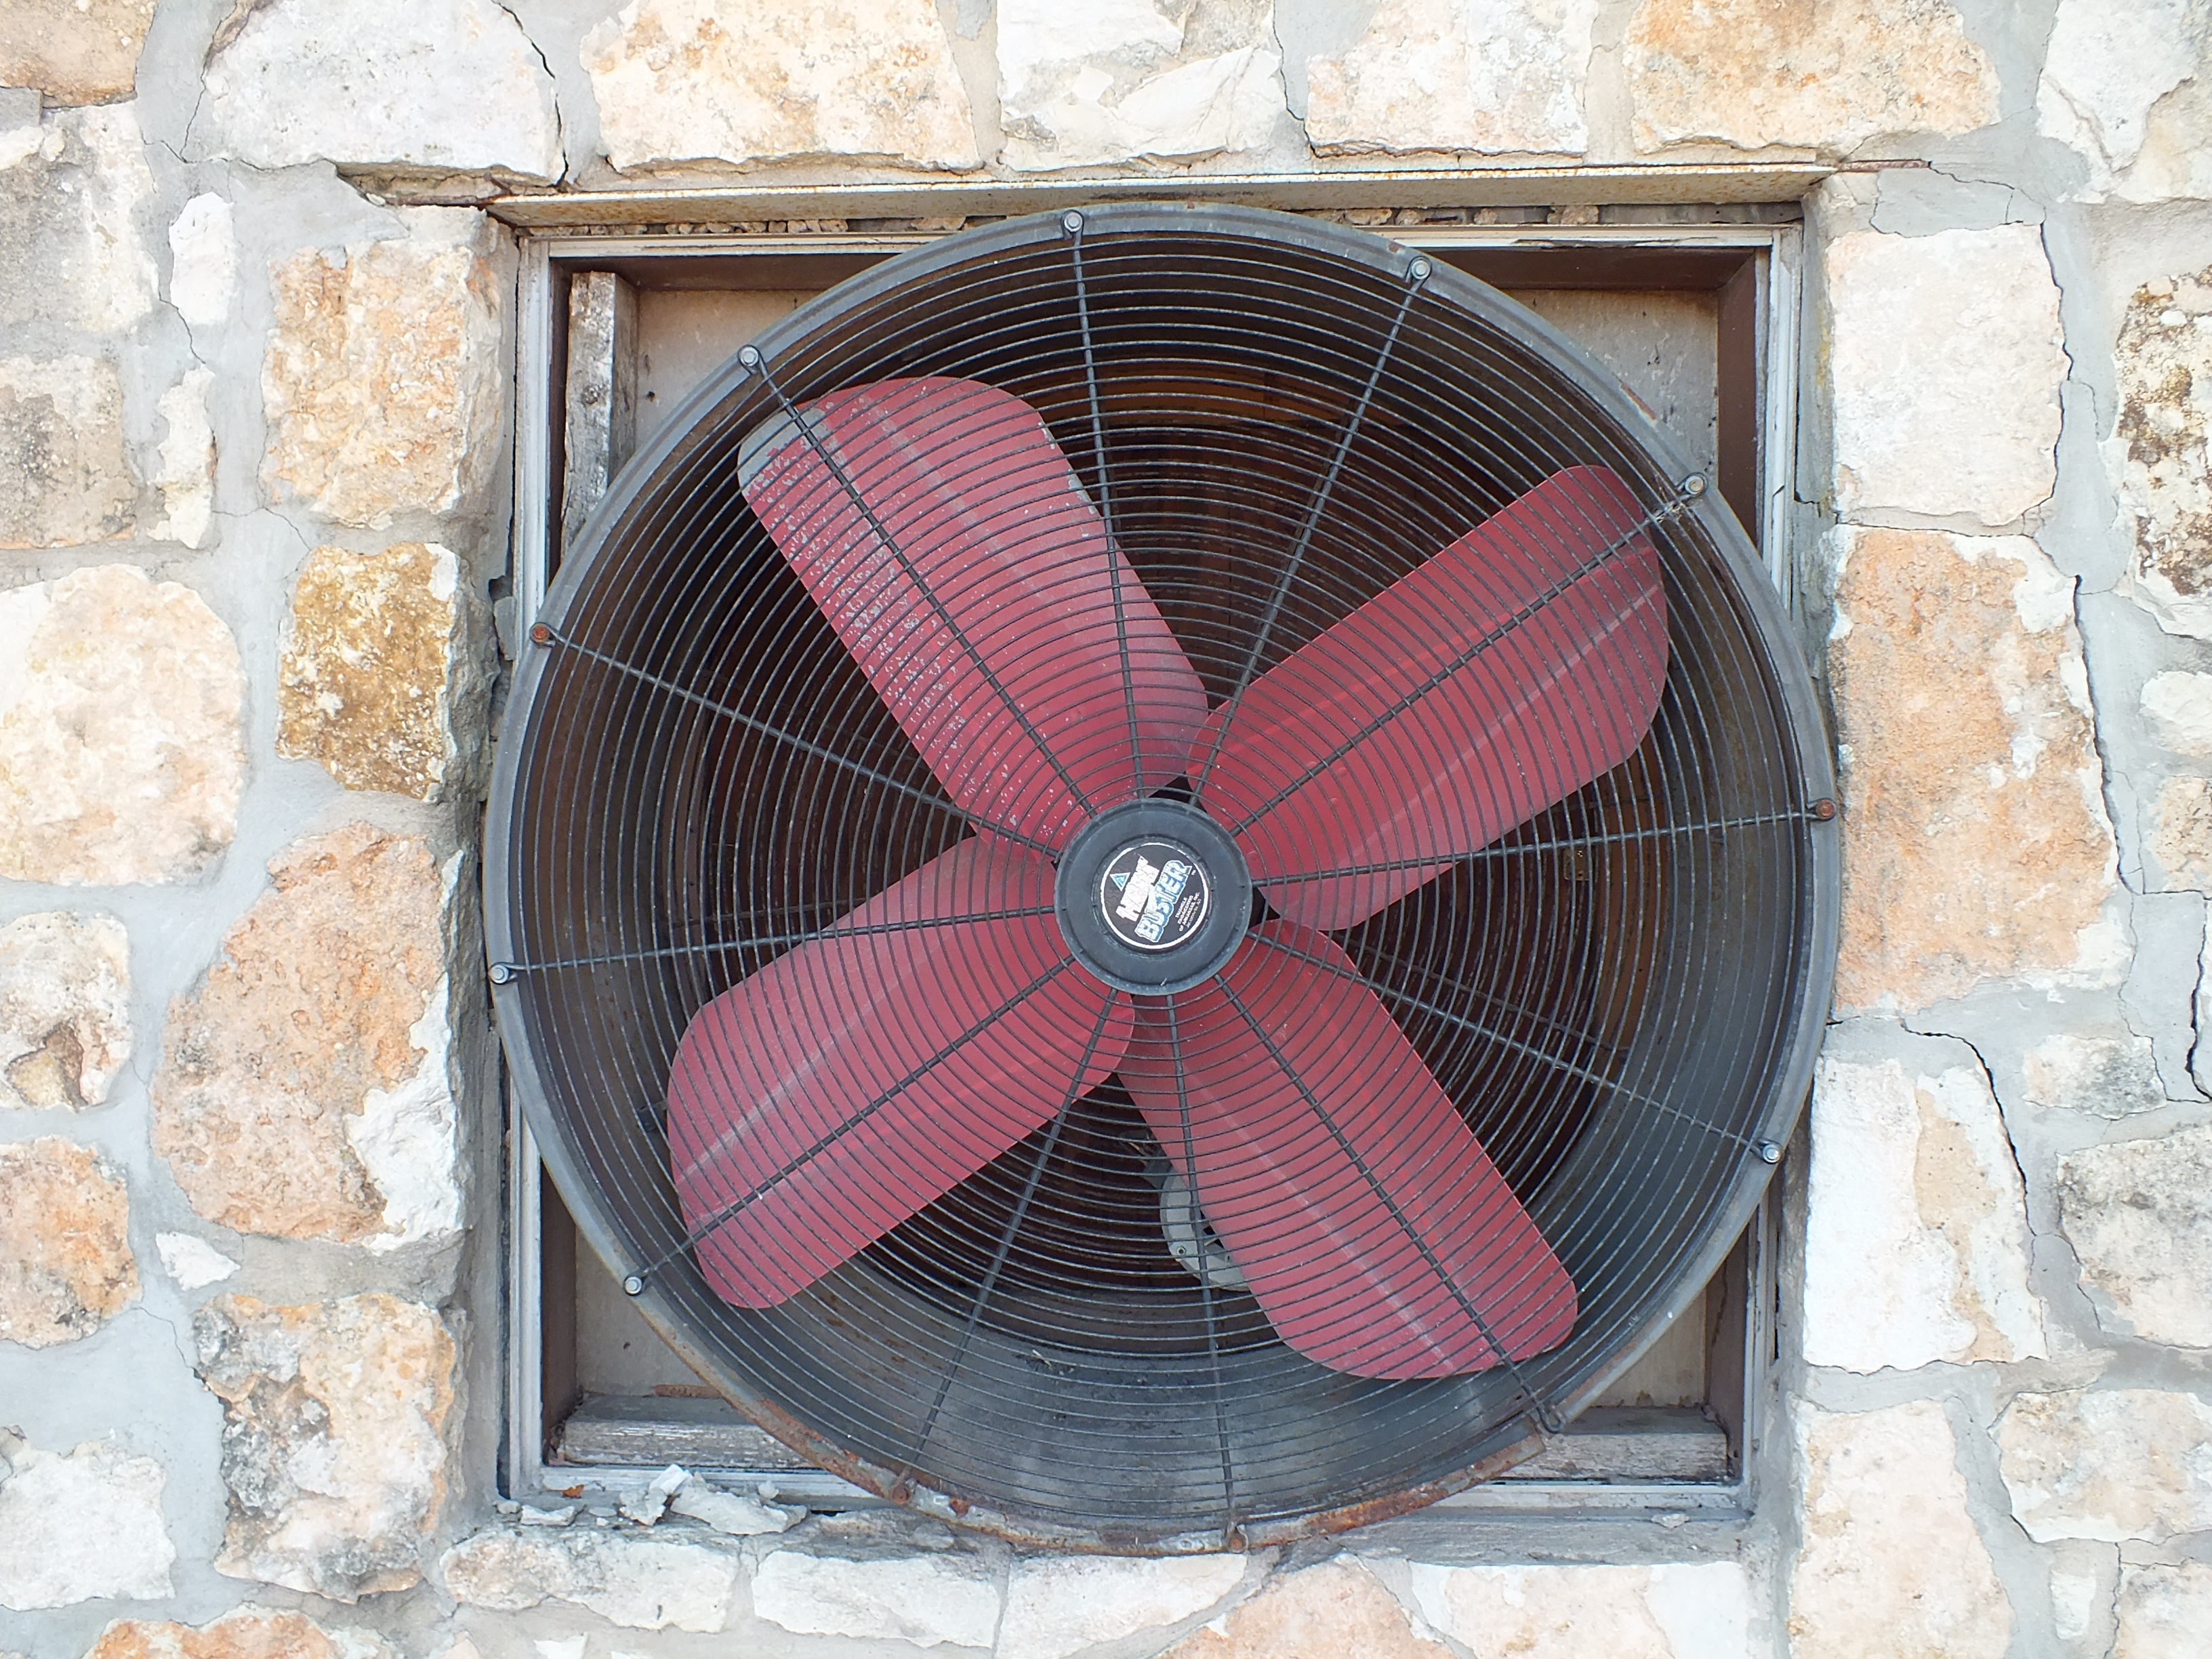
wheel, texture, rock wall, fan, rim, cooling, ventilation, barbecue grill, kitchen appliance, home appliance, man made object, outdoor grill